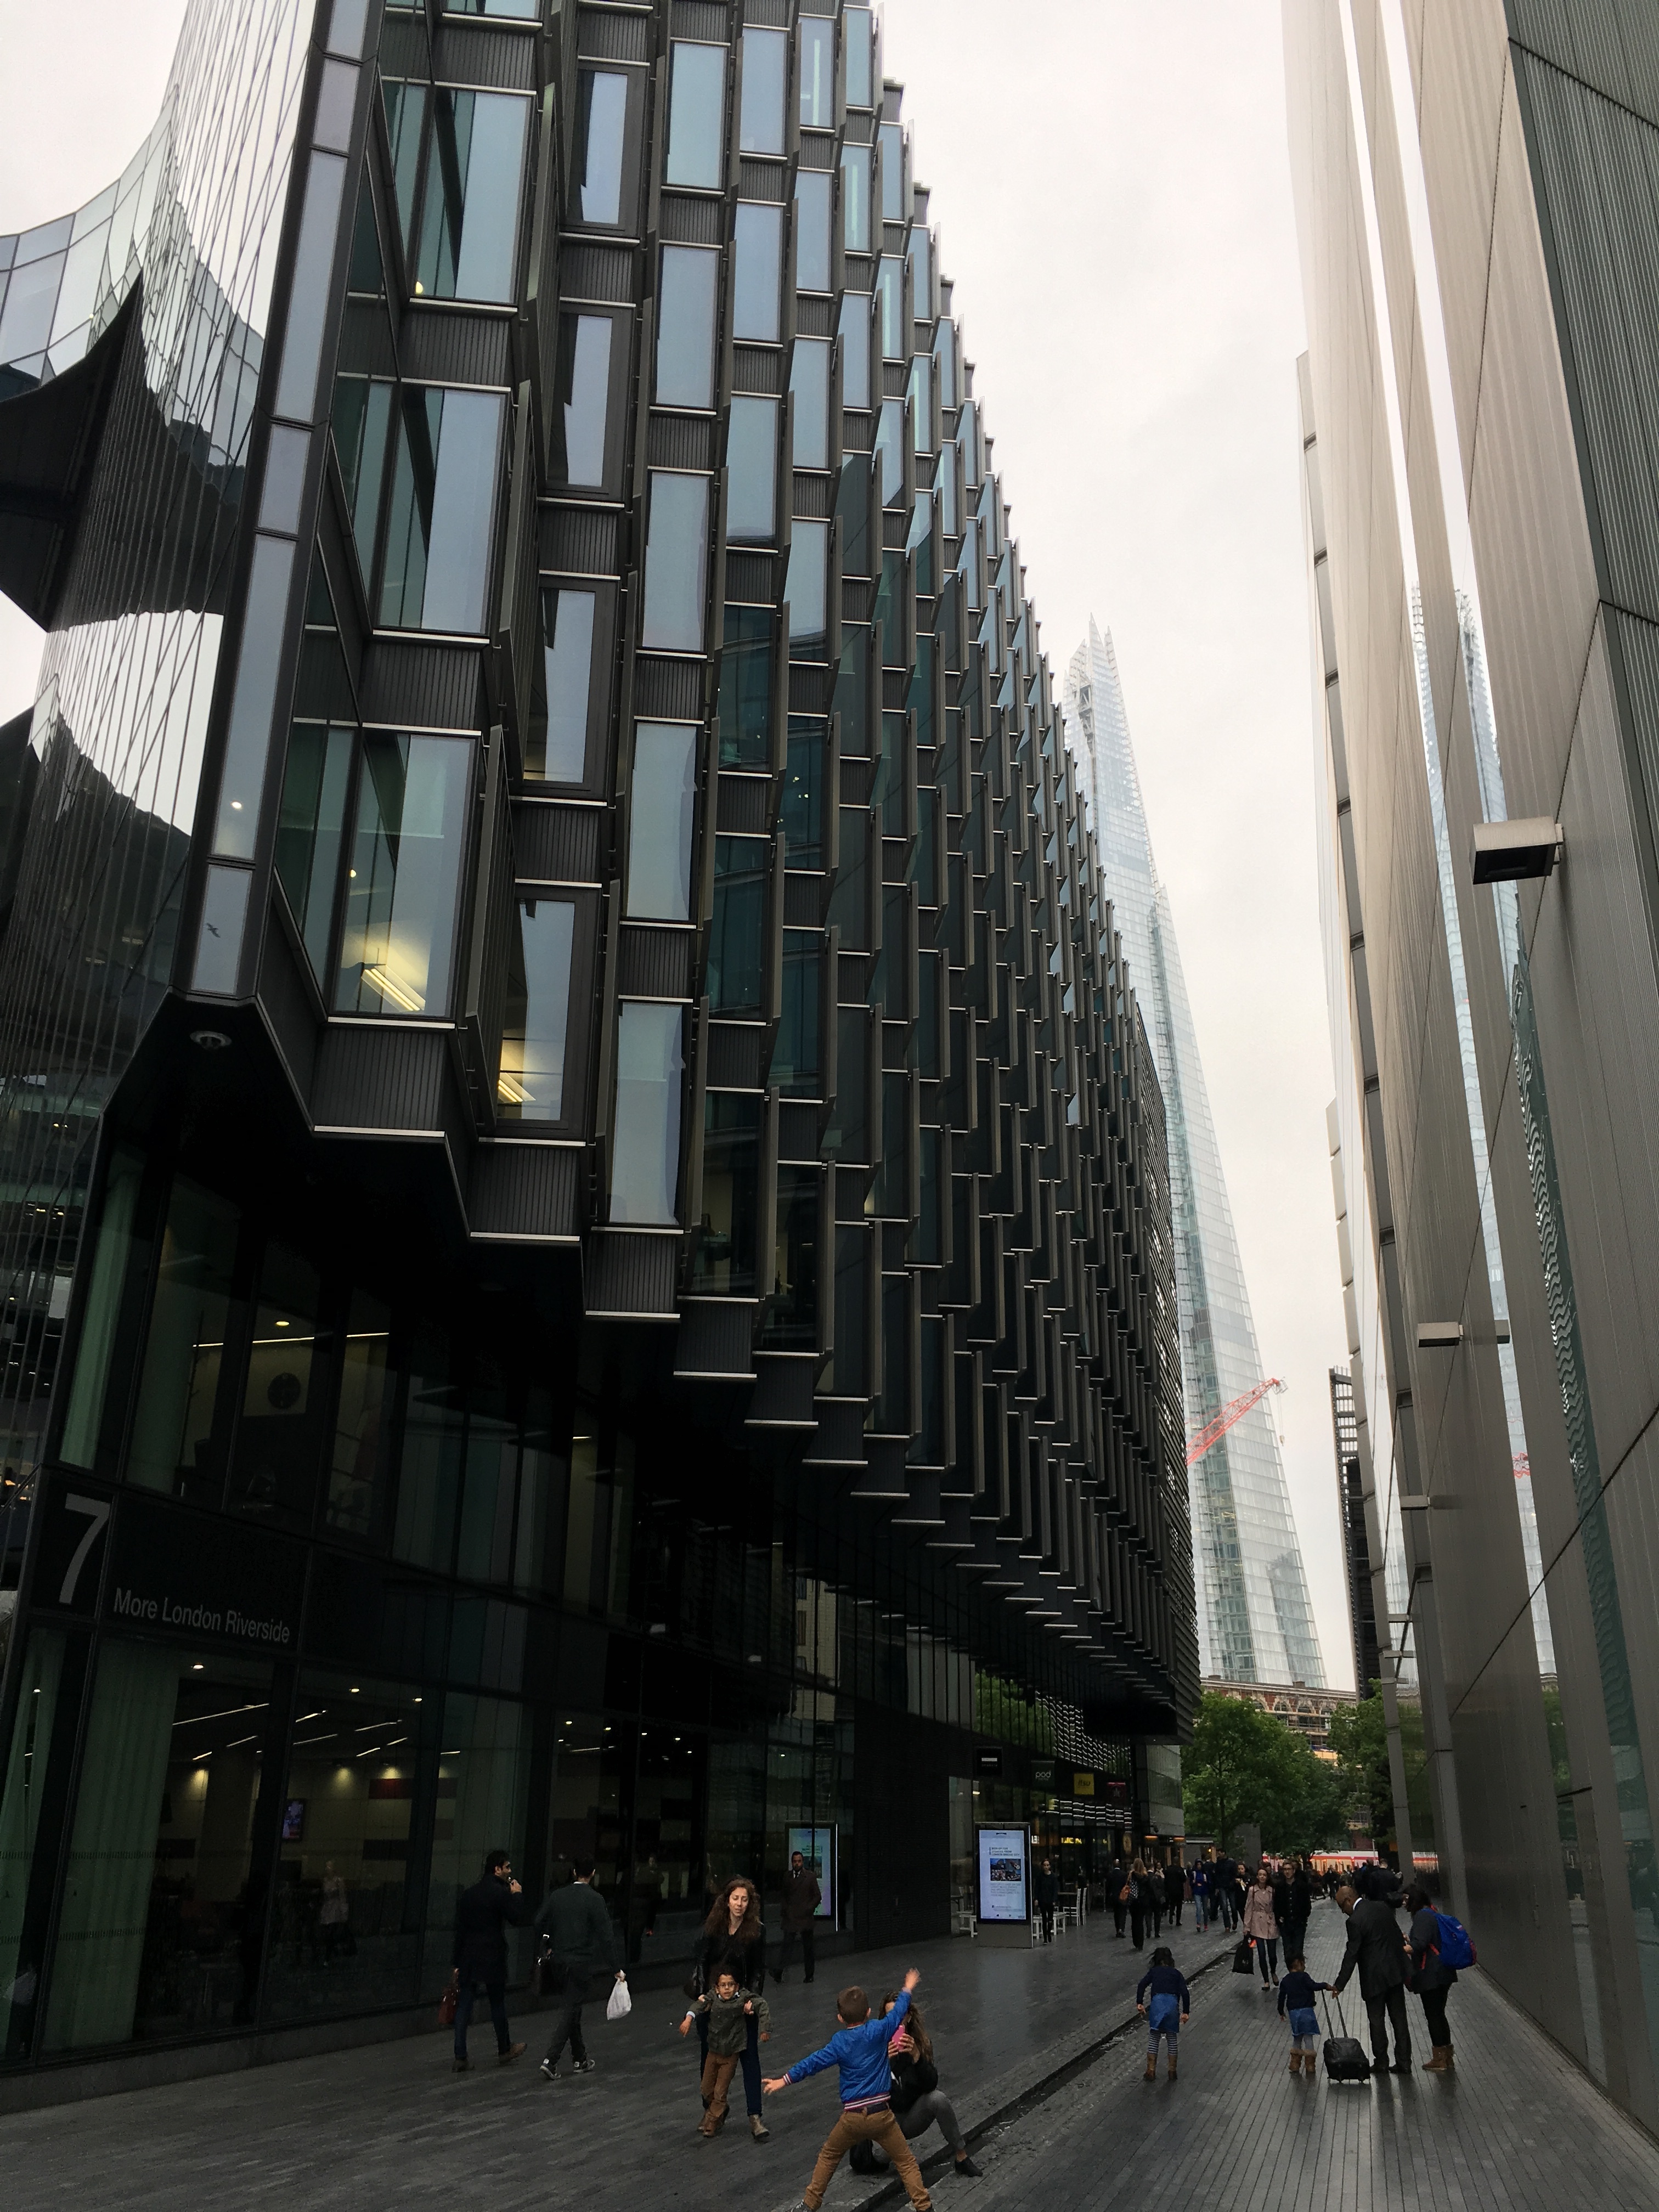
pedestrian, architecture, road, street, city, skyscraper, cityscape, downtown, landmark, facade, tower block, metropolis, neighbourhood, urban area, human settlement, metropolitan area